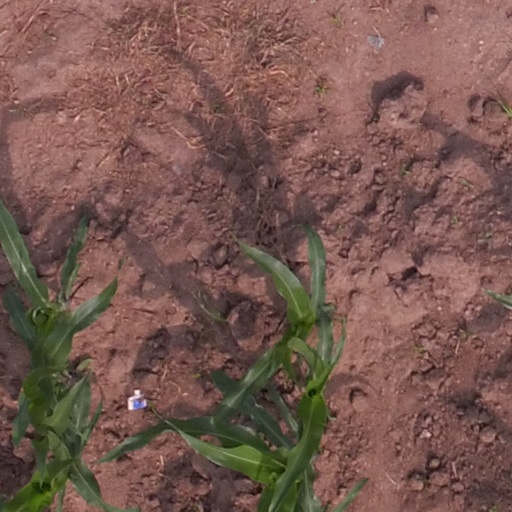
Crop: maize; corn